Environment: real
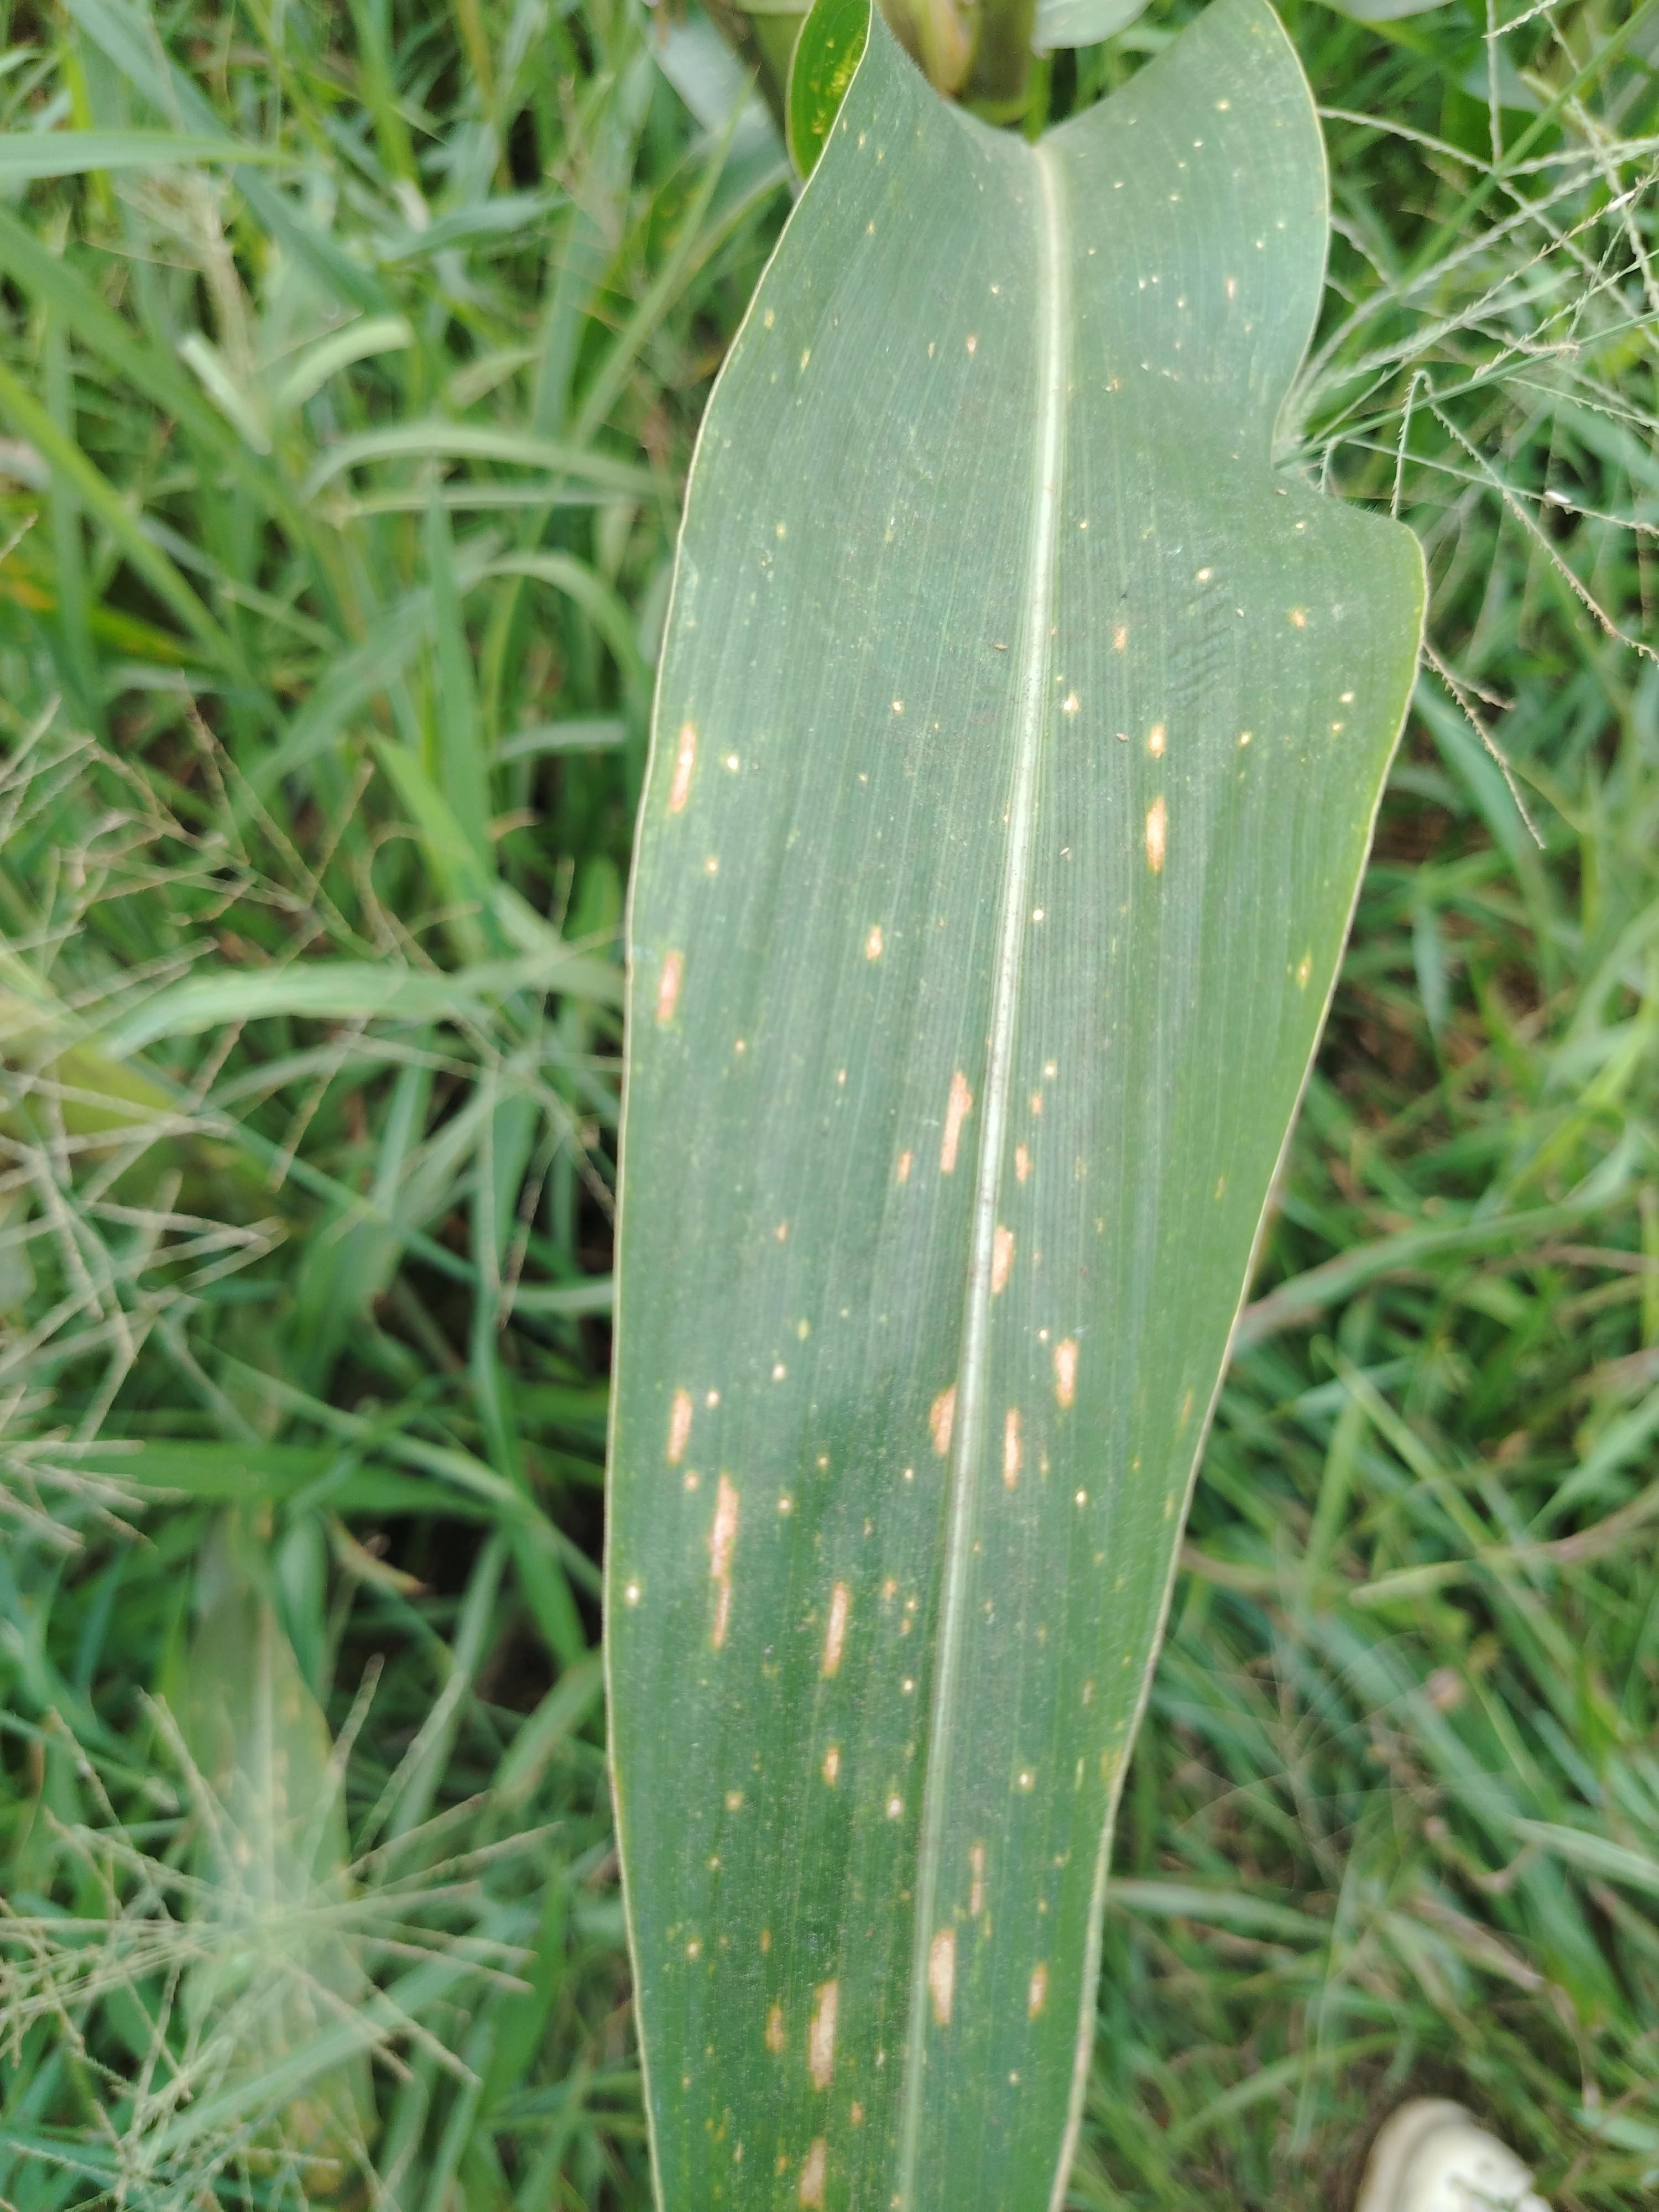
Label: gray_leaf_spot